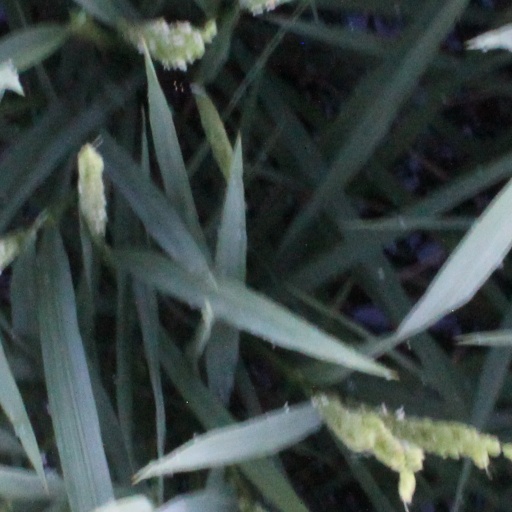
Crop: rice